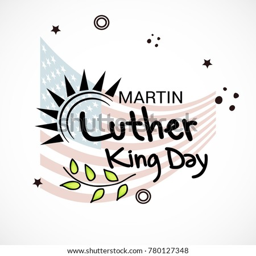
vector illustration of a banner for holiday .